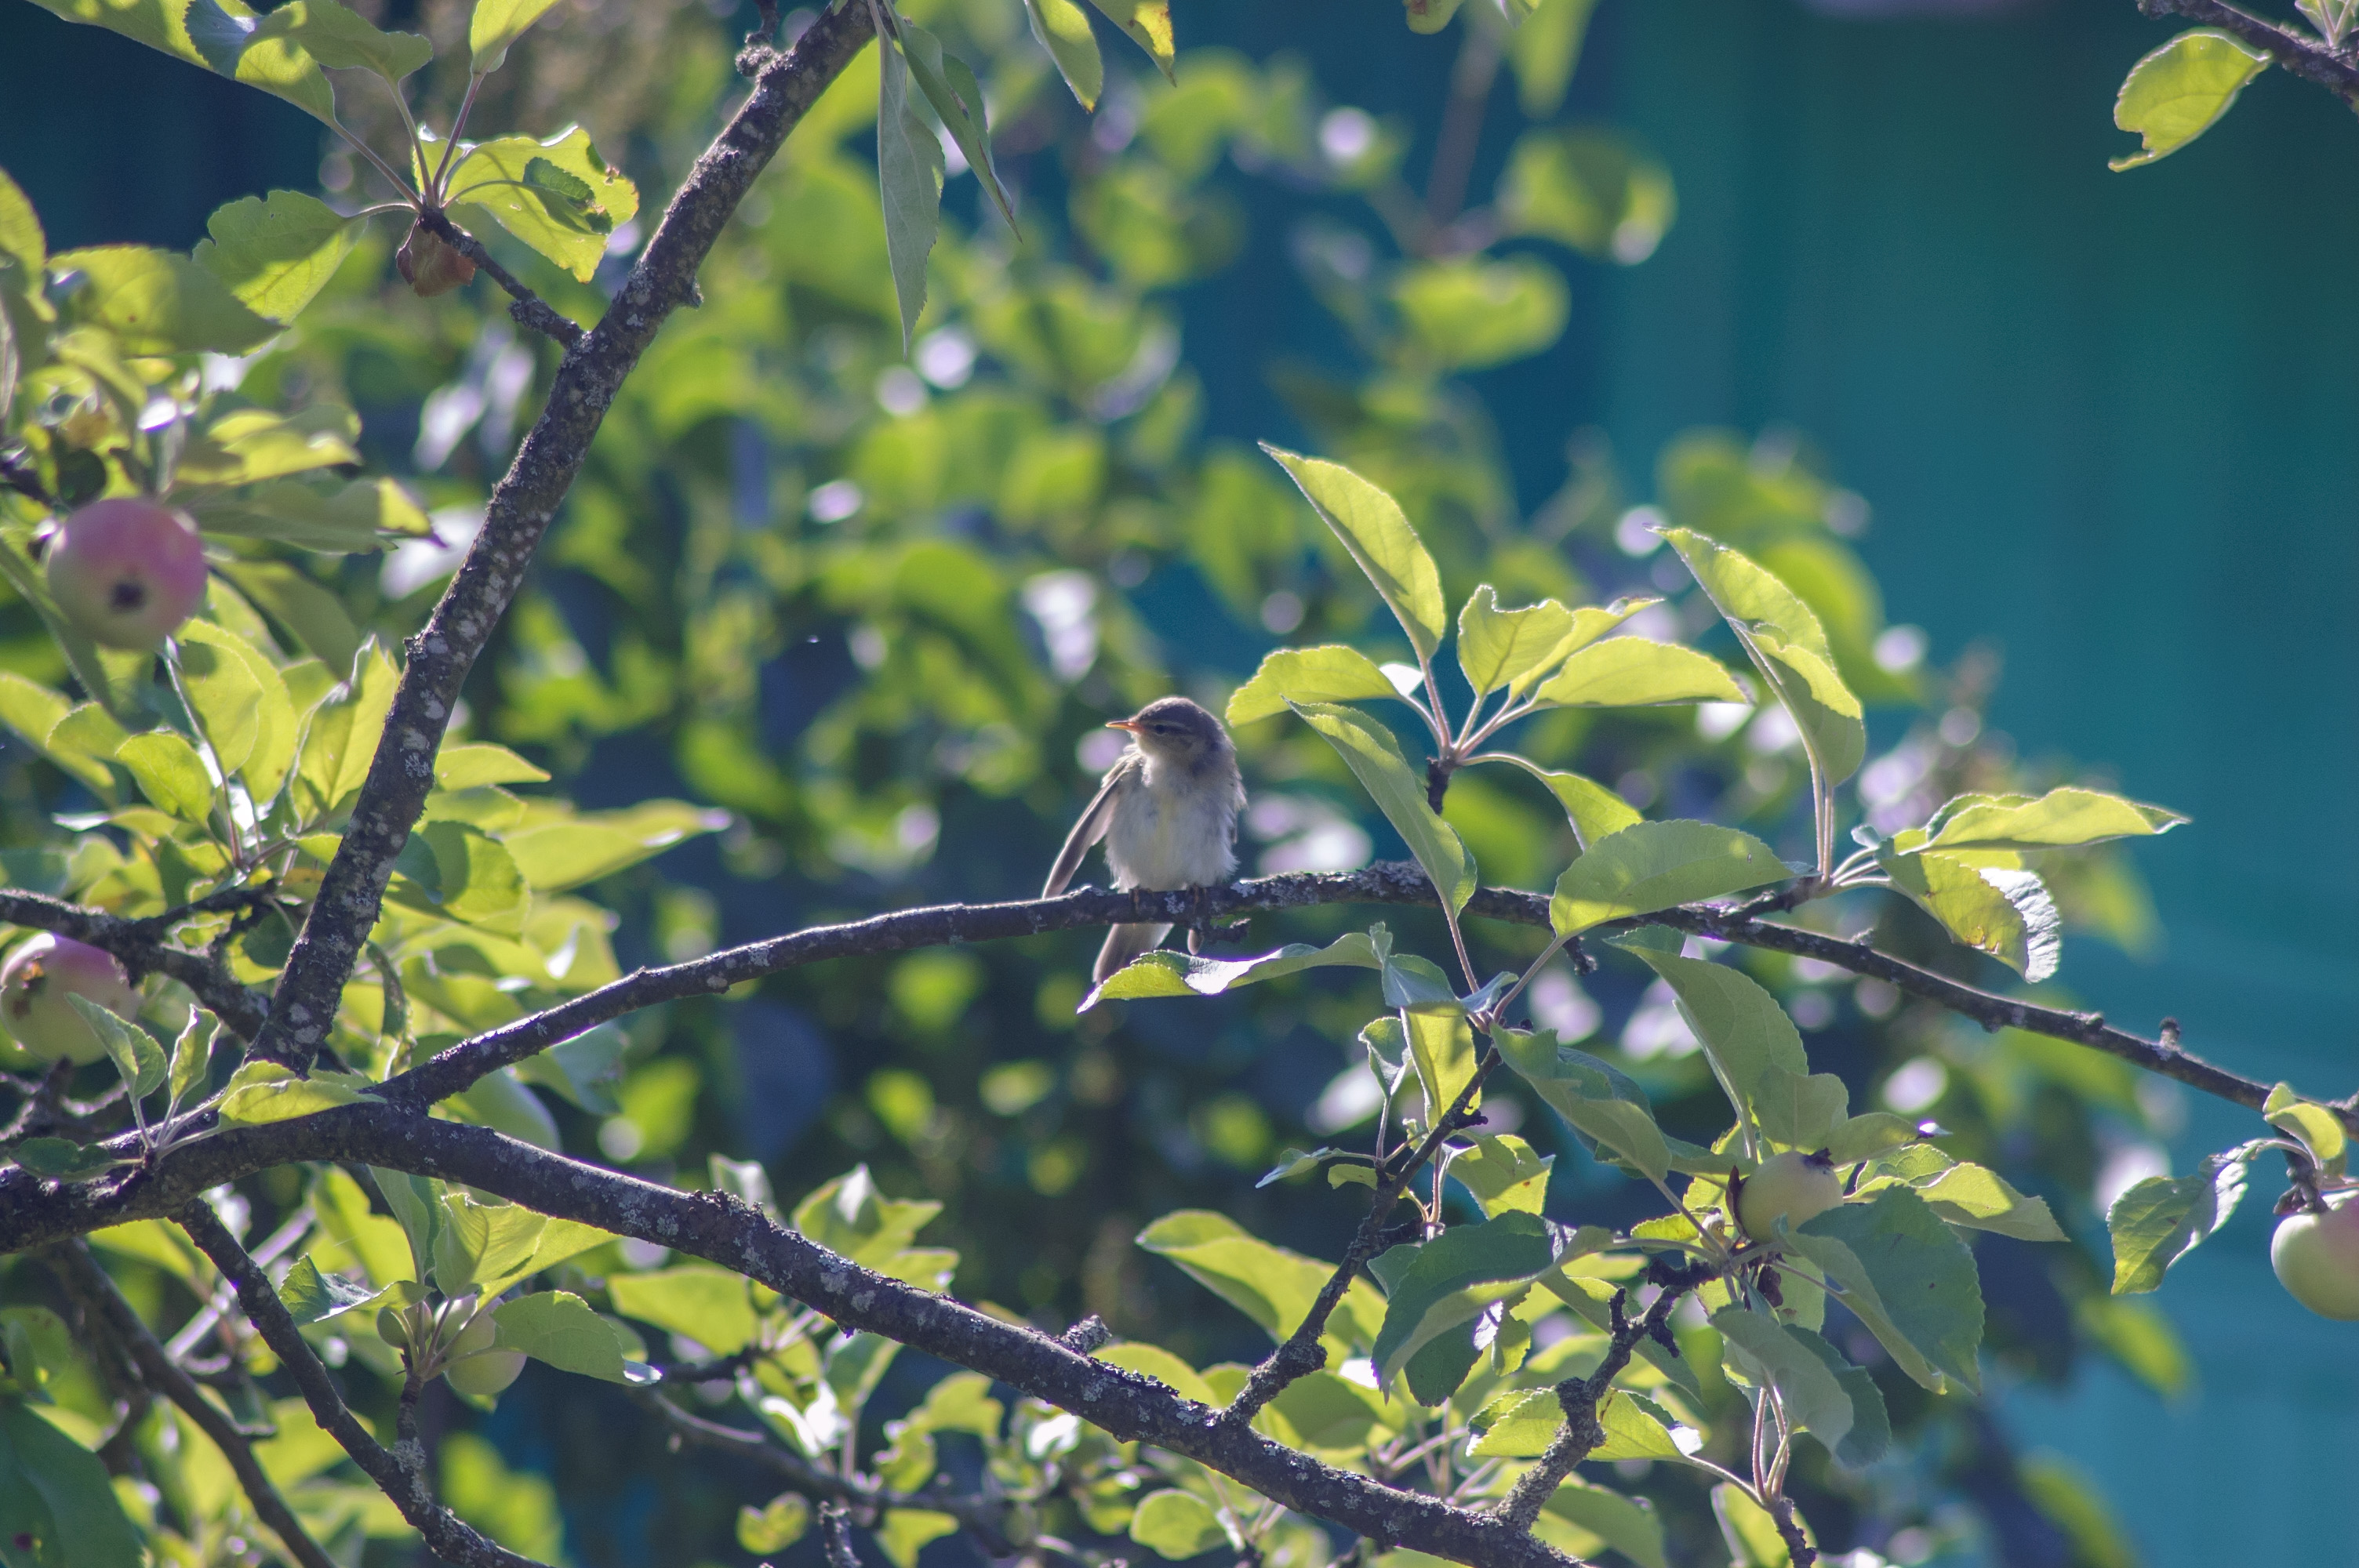
image, bird, green, branch, leaf, plant, tree, wildlife, twig, flower, perching bird, feather, old world flycatcher, beak, finch